Ford Falcon (Australia)

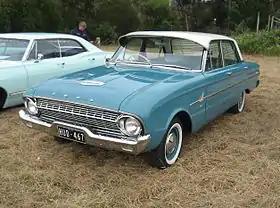
Falcon Deluxe sedan (XL)

Ford Australia introduced some local design changes to the XL in early 1962, such as a heavier suspension system with components from the Fairlane. Also, the appearance was changed with a new Thunderbird roofline. The slogan was "Trim, Taut, Terrific". Nevertheless, the Falcon was still widely perceived as unsuitable for local conditions and sales stagnated. Ford stuck with the Falcon and sales gradually increased over the following years as improvements to durability and reliability were applied.